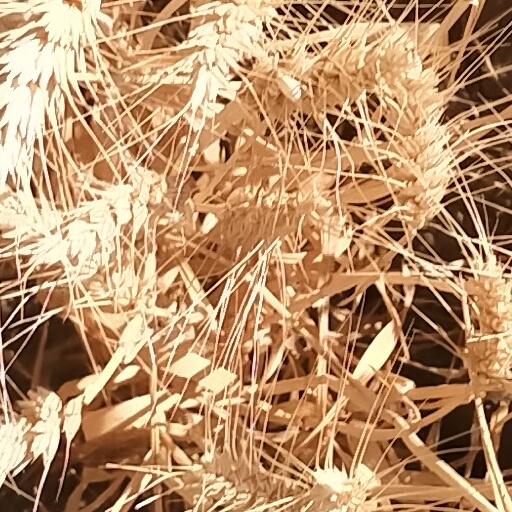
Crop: wheat